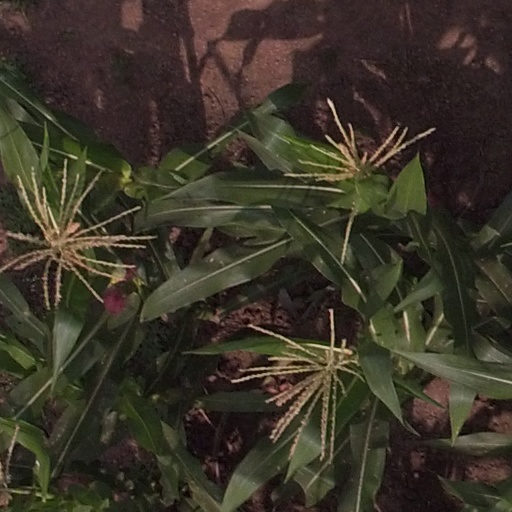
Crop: maize; corn